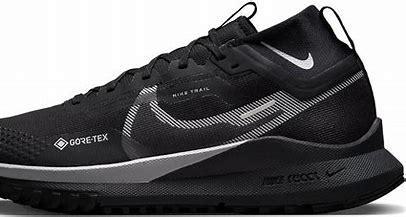
Brand: Nike
Model: Pegasus 4 Gore TEX